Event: Nepal Earthquake
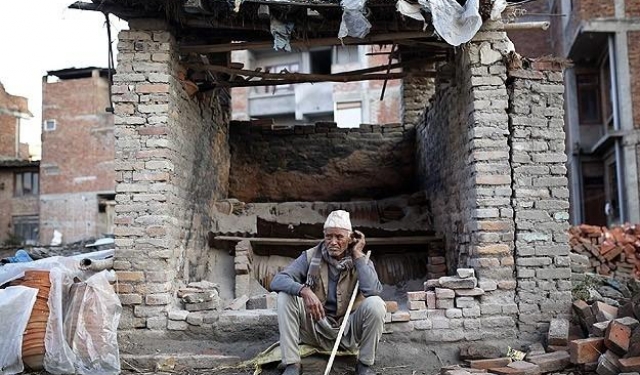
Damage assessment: damage